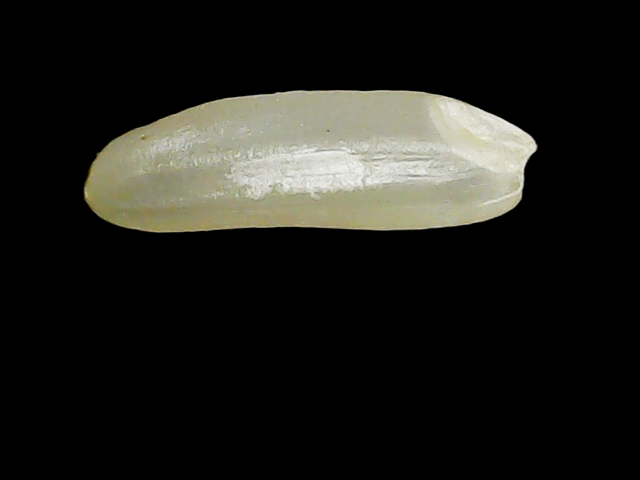
Rice variety: Binadhan21